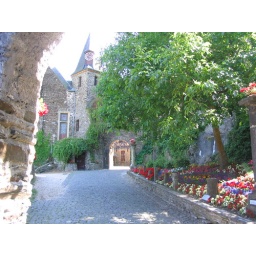
A castle that is guarding the Mosel river in Germany